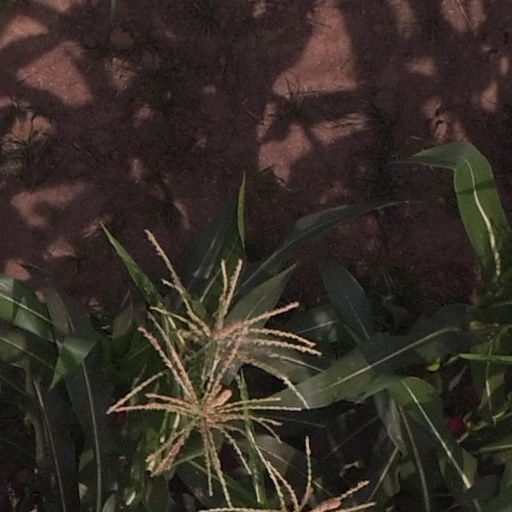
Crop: maize; corn